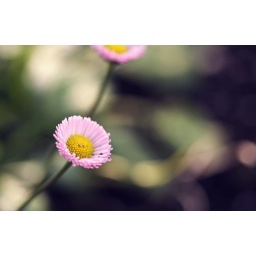
cute little pink flowers that i'm growing in my backyard :D